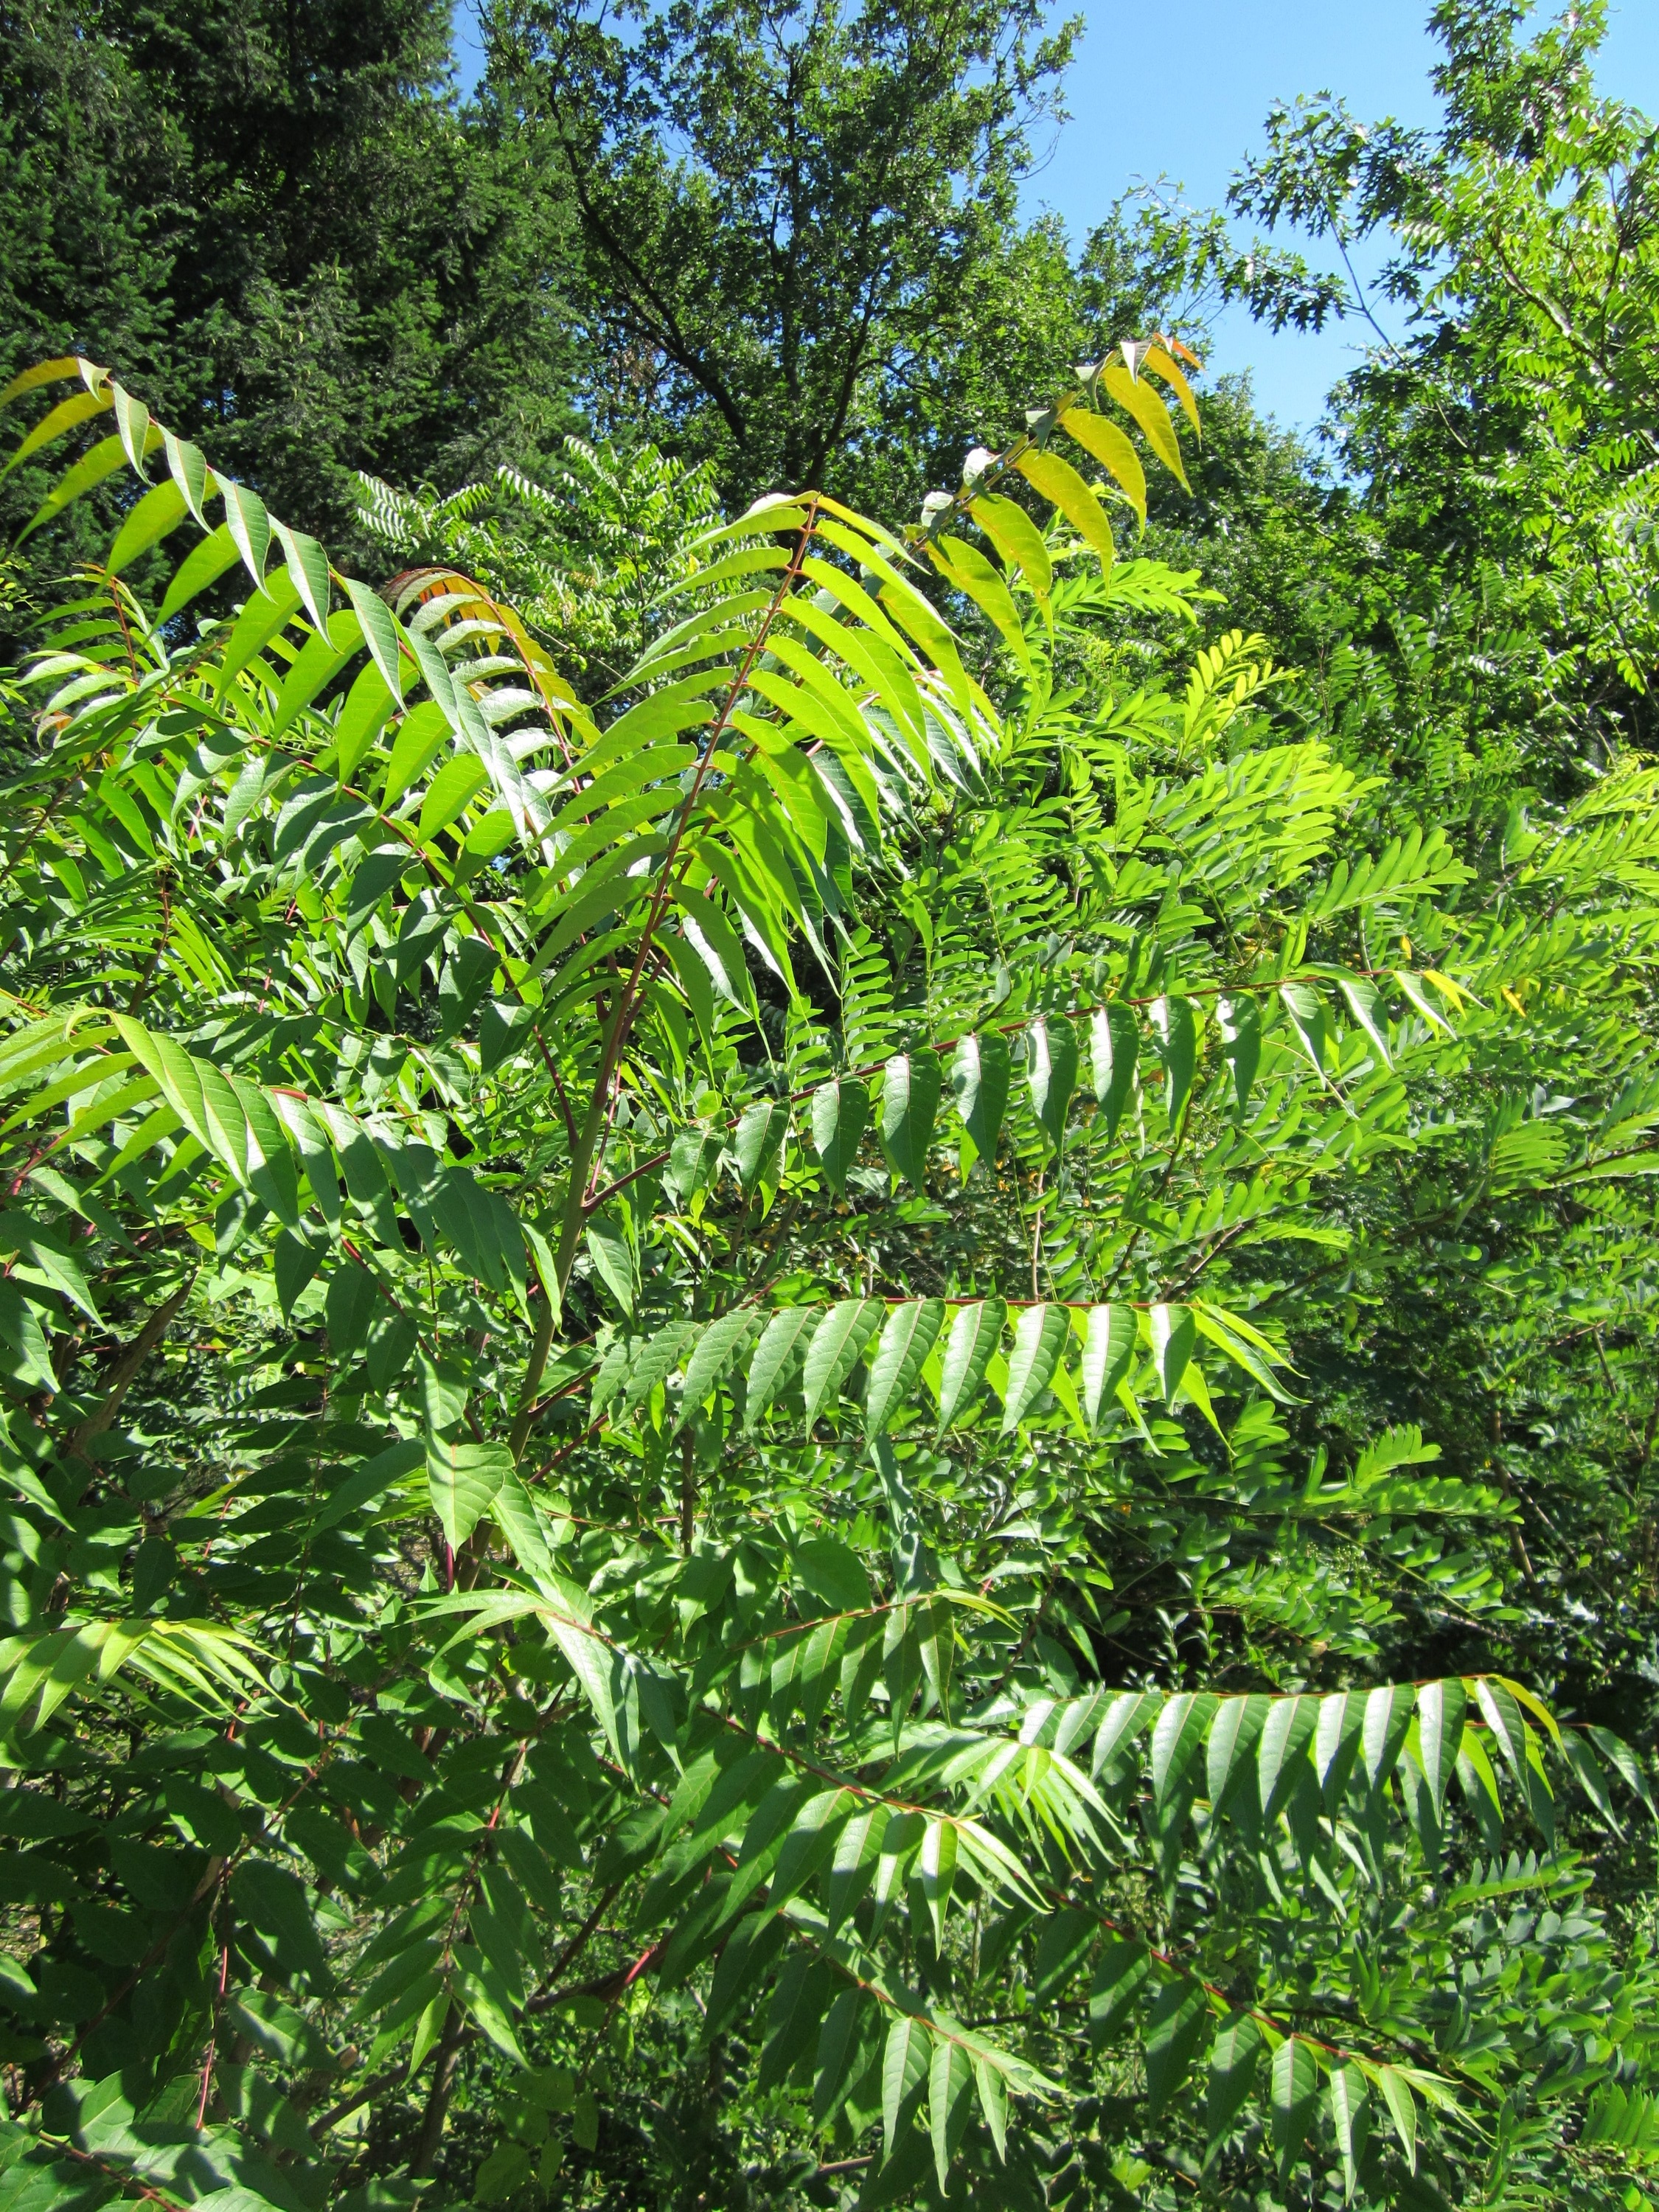
tree, nature, forest, branch, plant, leaf, flower, foliage, jungle, botany, flora, fern, vegetation, shrub, rainforest, invasive, habitat, invasive species, ailanthus altissima, old growth forest, woody plant, temperate coniferous forest, land plant, ferns and horsetails